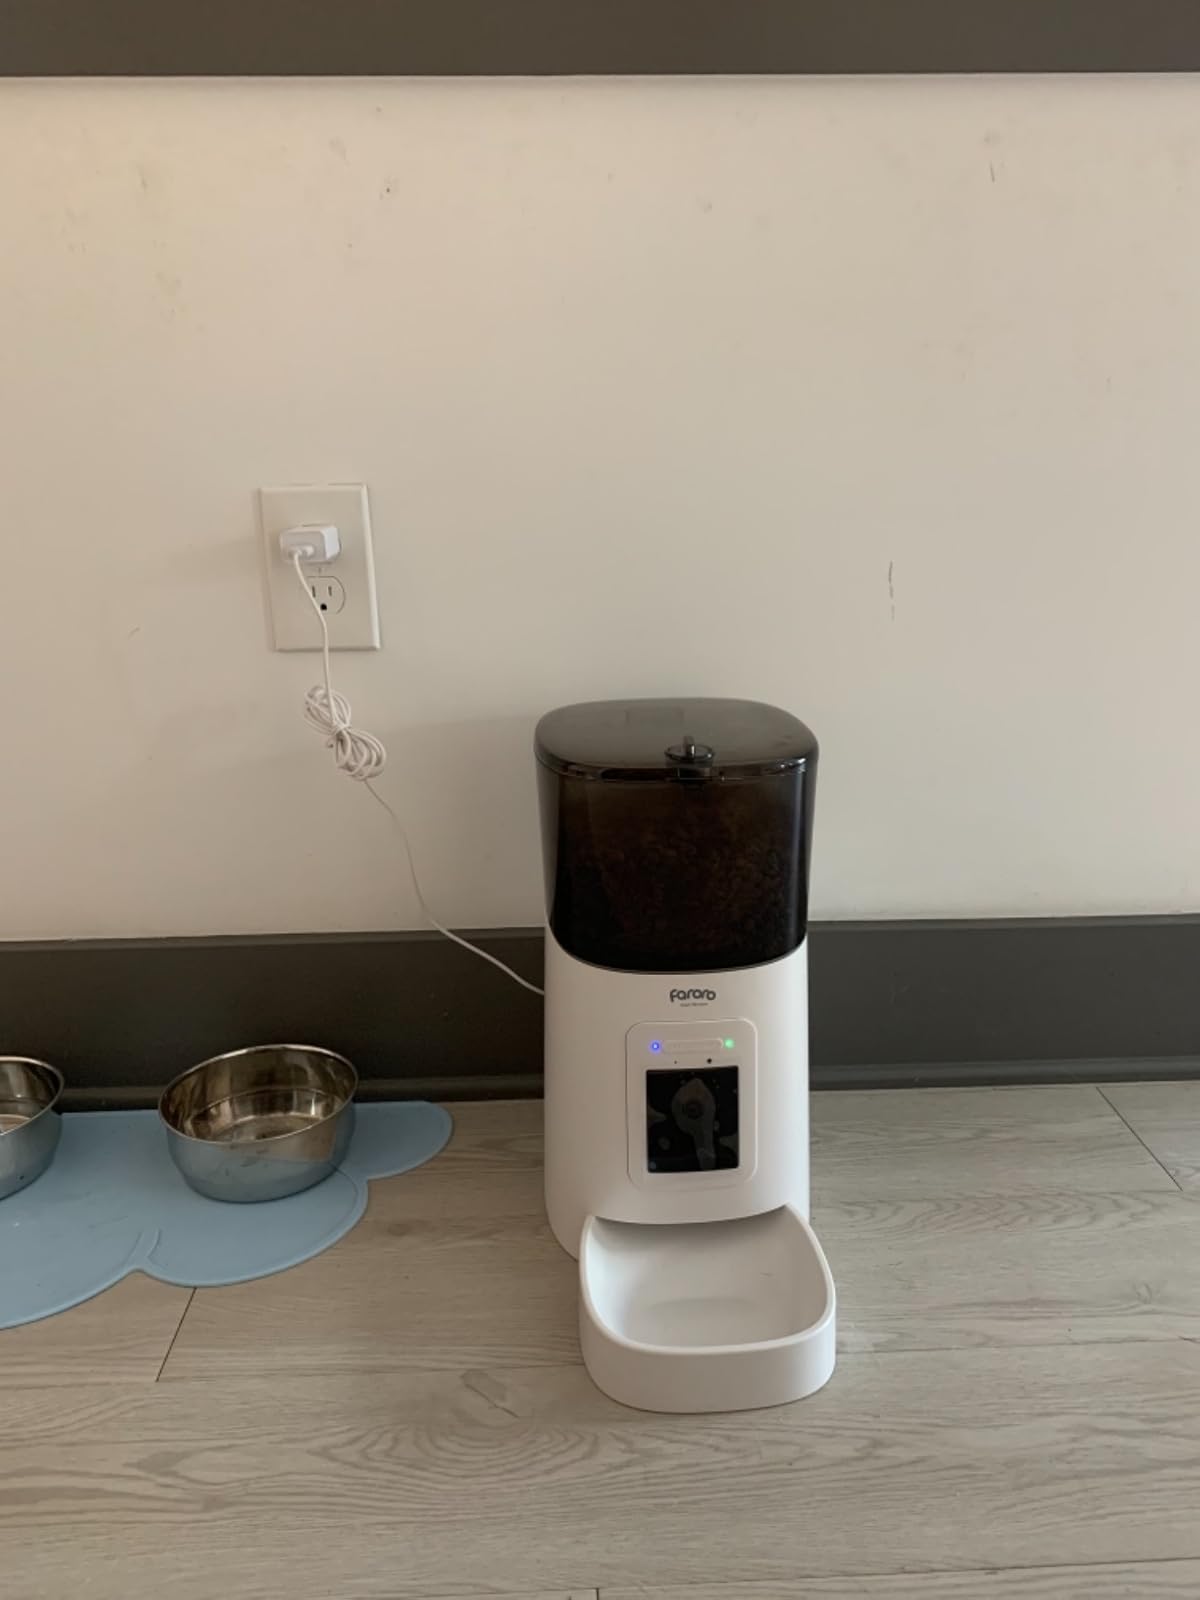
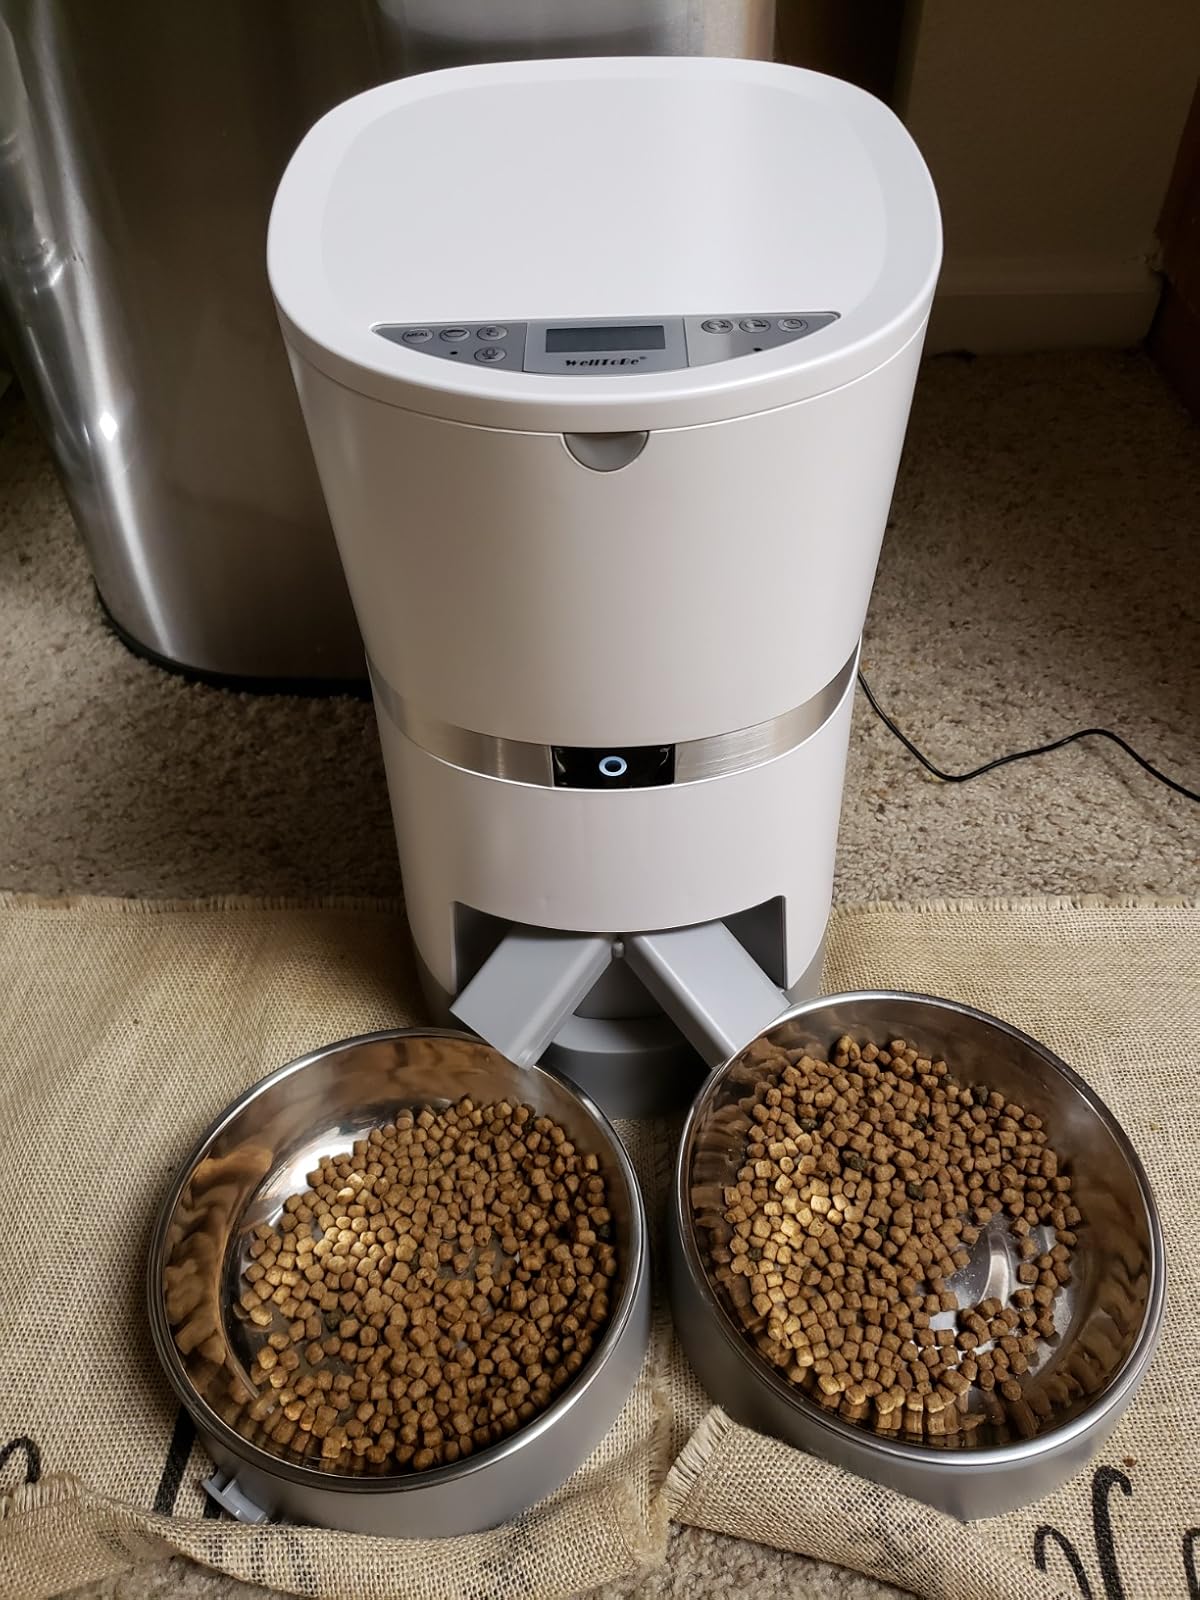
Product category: items_feeder
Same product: no